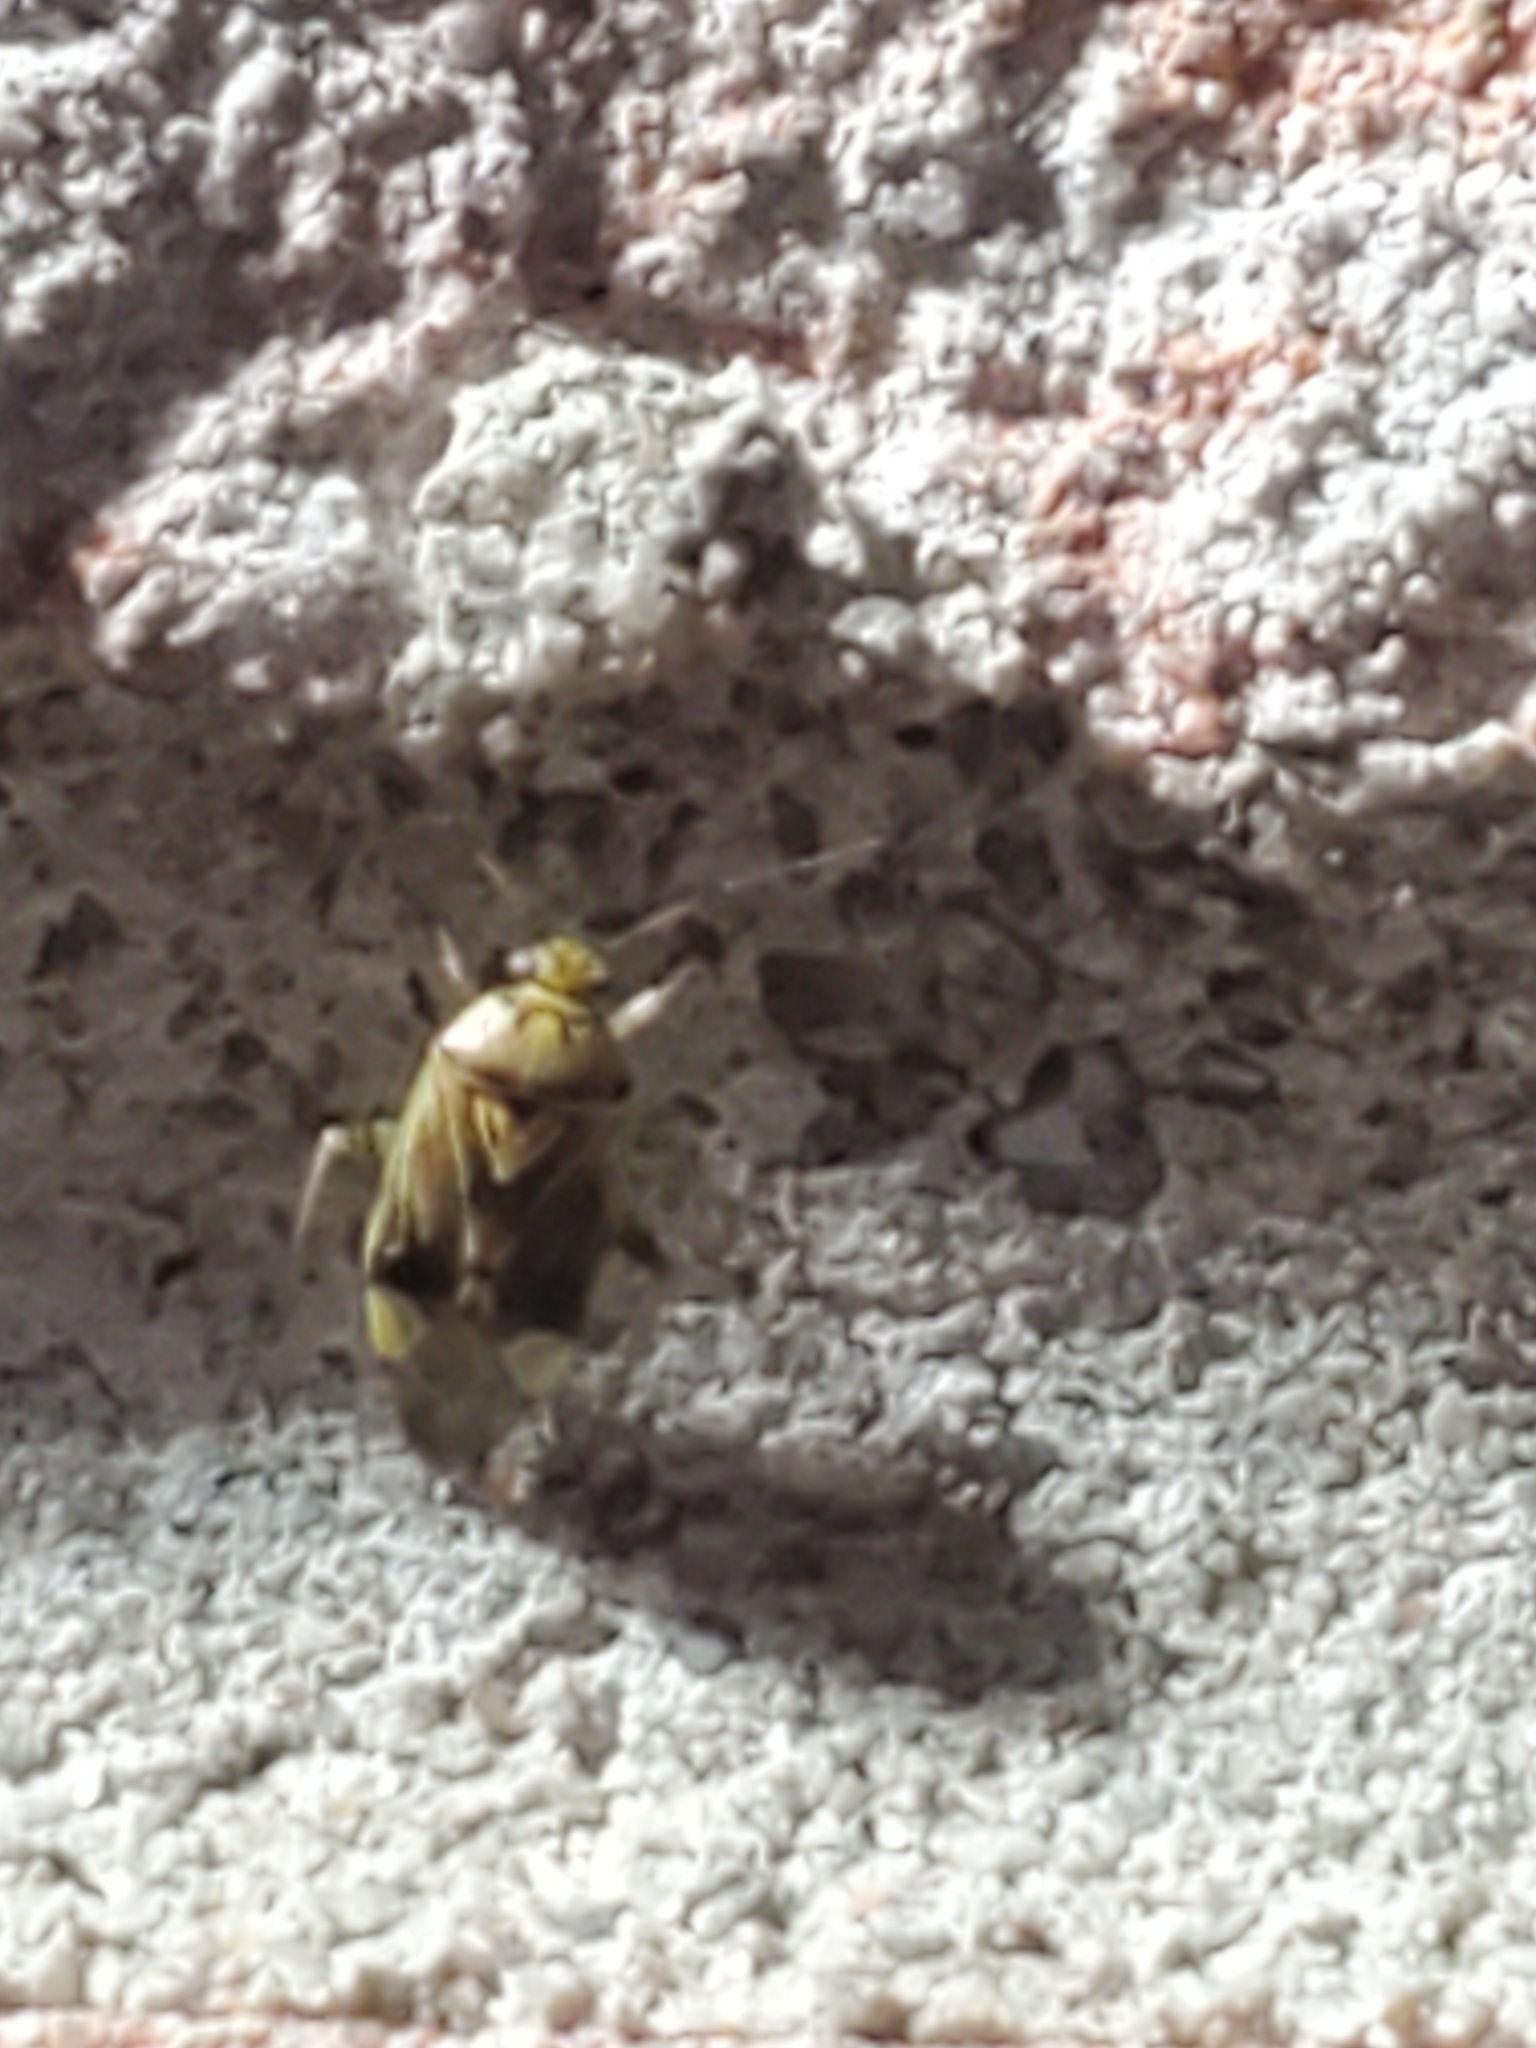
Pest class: lygus_bug